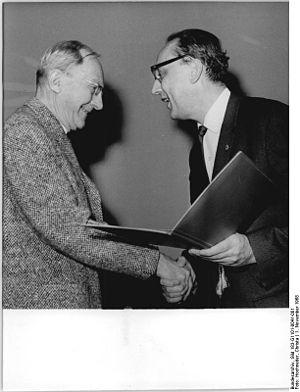
Ludwig Renn est un écrivain allemand. Il a été officier pendant la Première Guerre mondiale, puis il a milité au parti communiste allemand. Son roman de guerre Krieg a connu un grand succès. Après l'arrivée au pouvoir des nazis, il a quitté l'Allemagne pour l'Espagne. Il a été officier supérieur des Brigades internationales pendant la guerre d'Espagne, puis il a vécu au Mexique. De retour en RDA après la guerre, il a été un écrivain et un communiste orthodoxe et a reçu de nombreux prix et nominations.